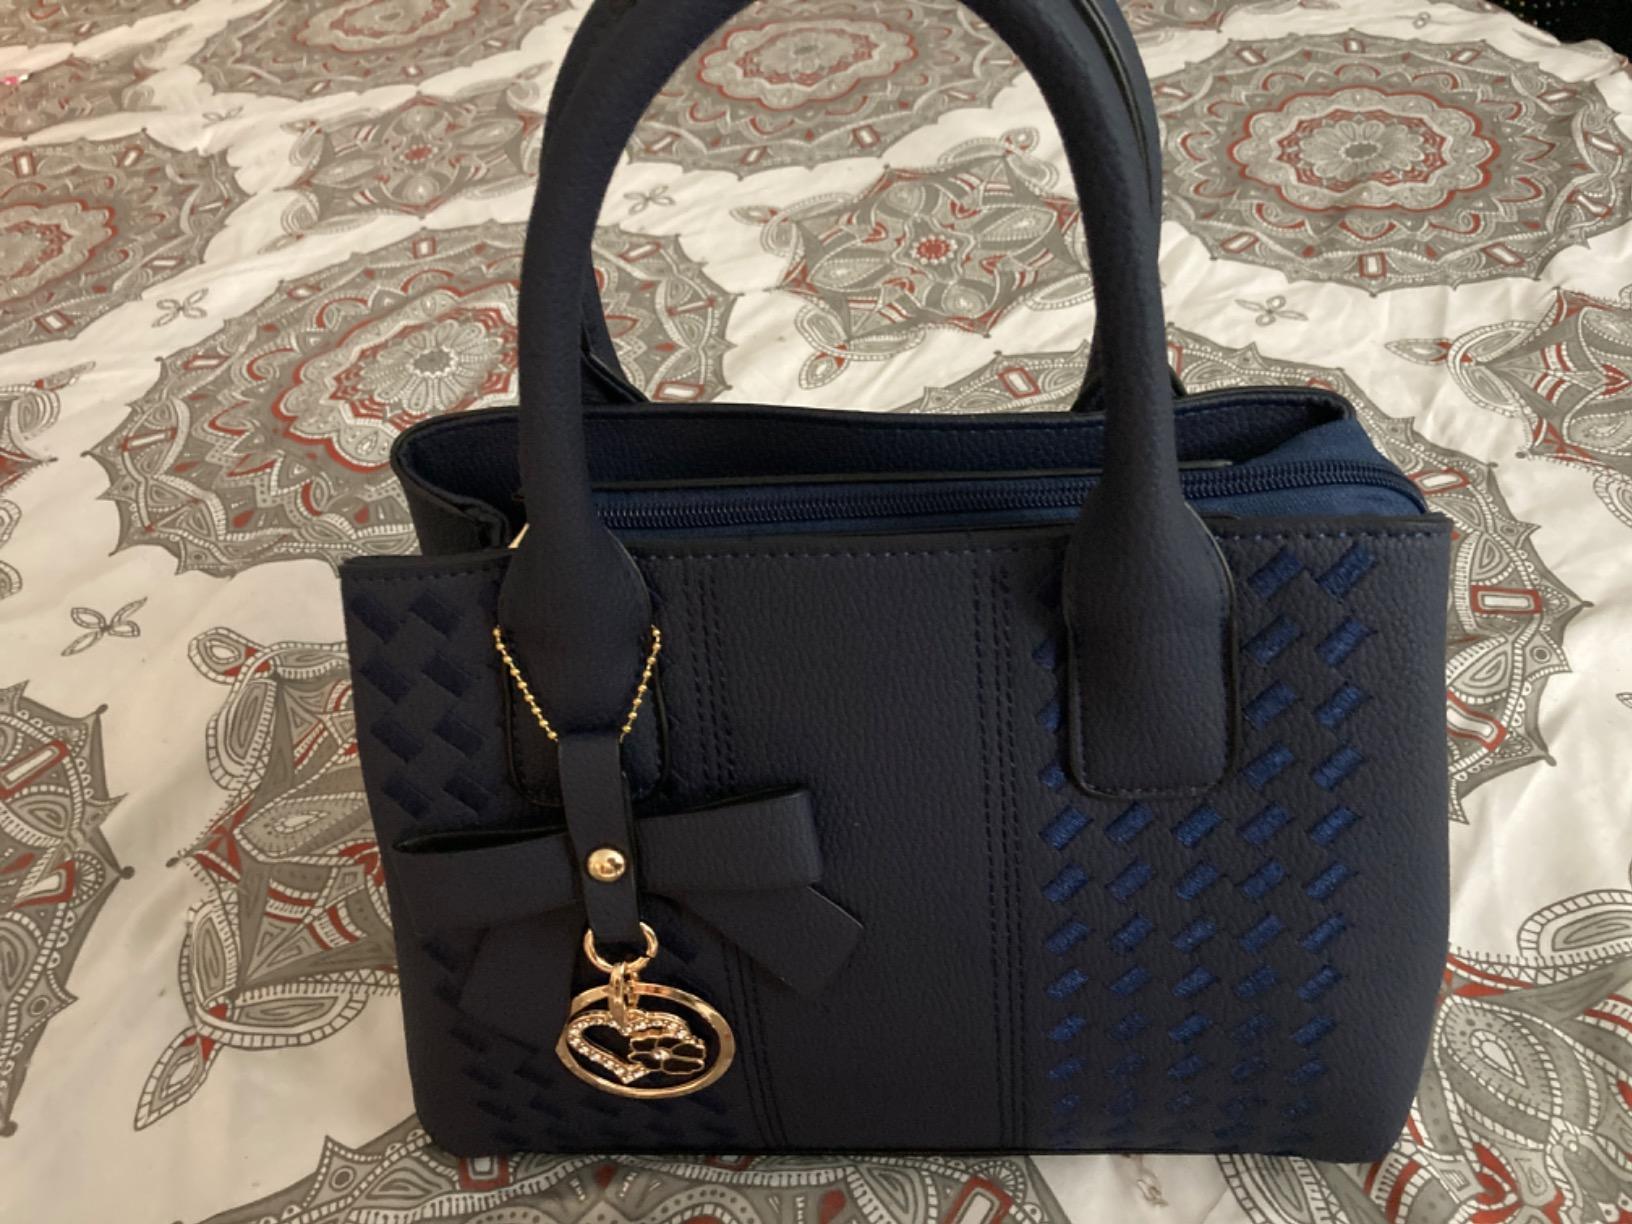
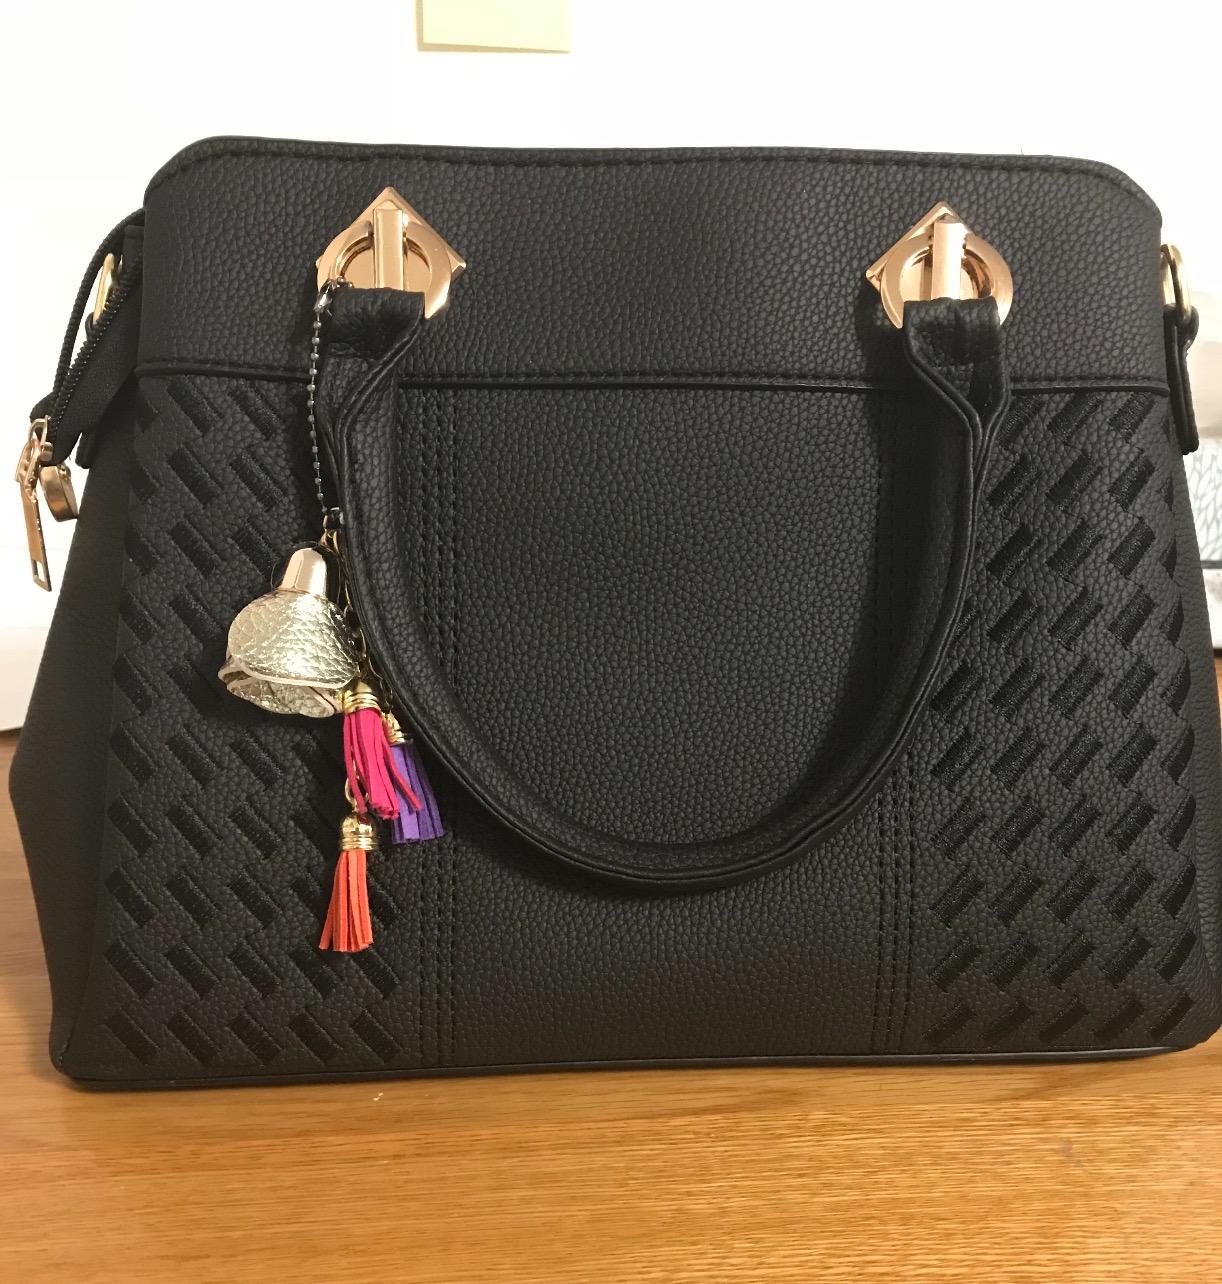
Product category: accessories_handbag
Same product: no